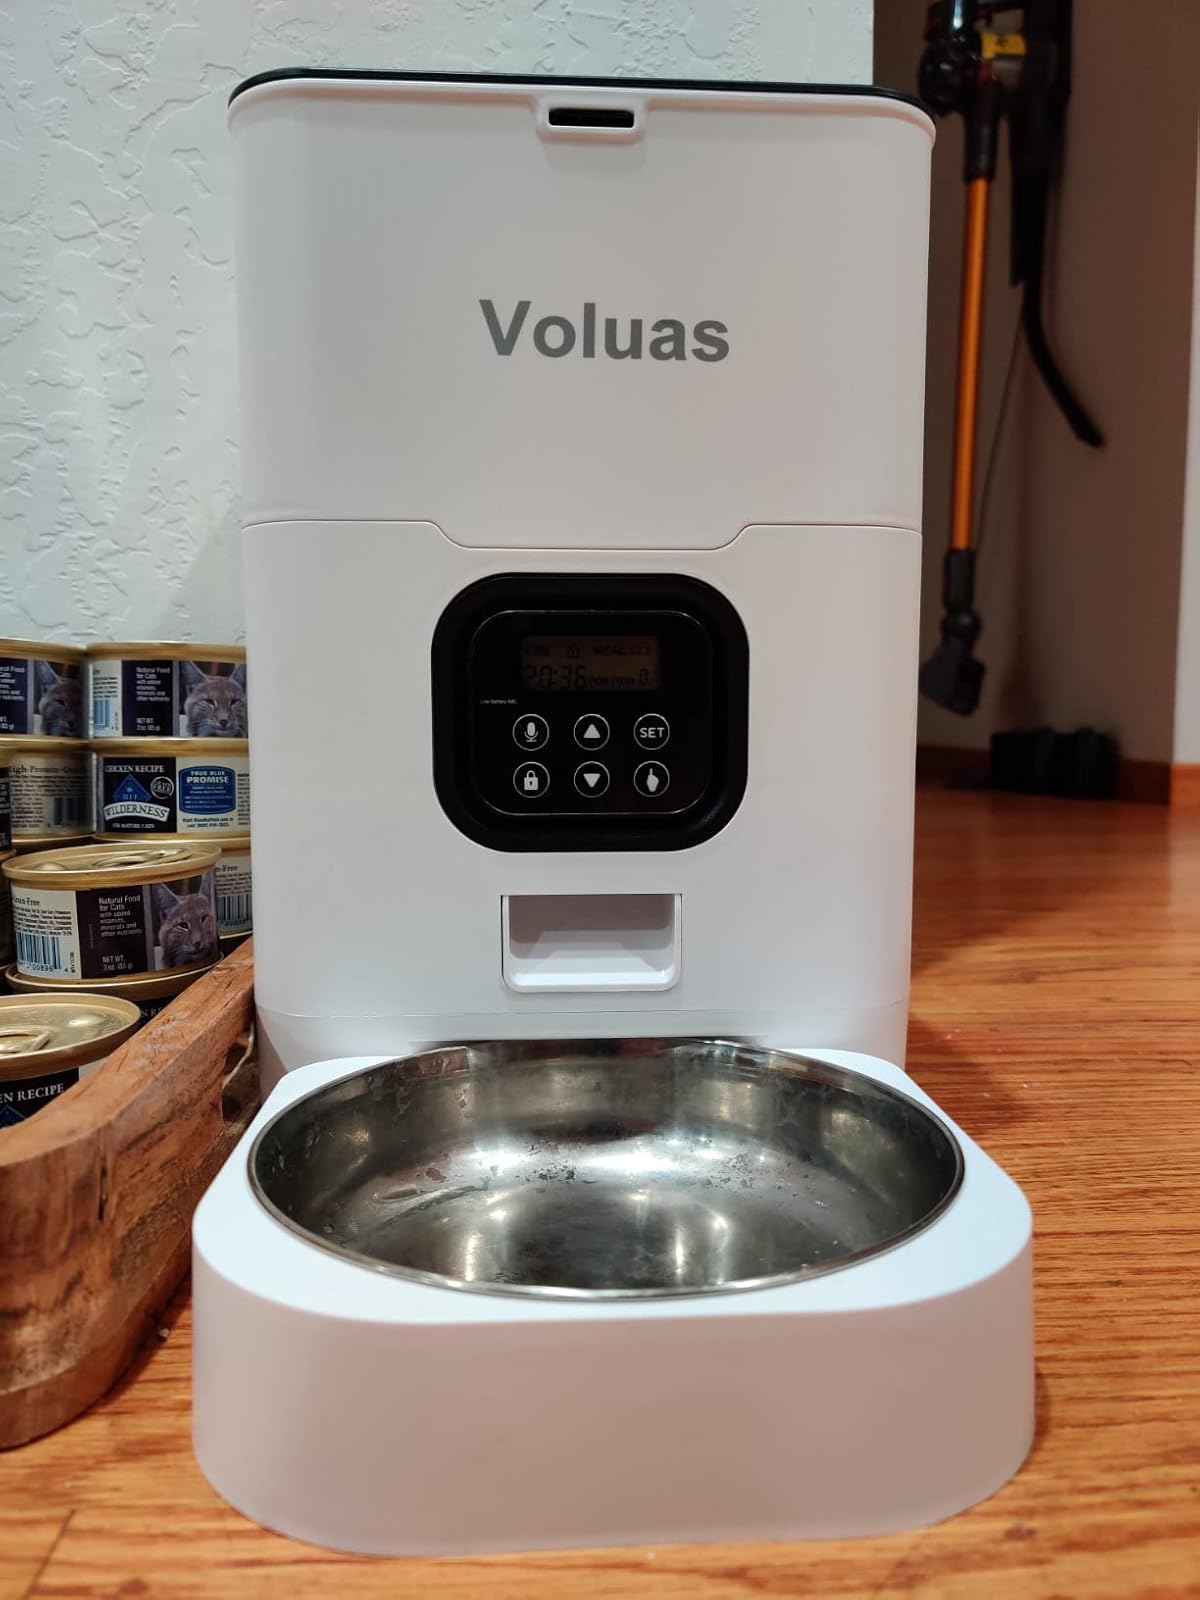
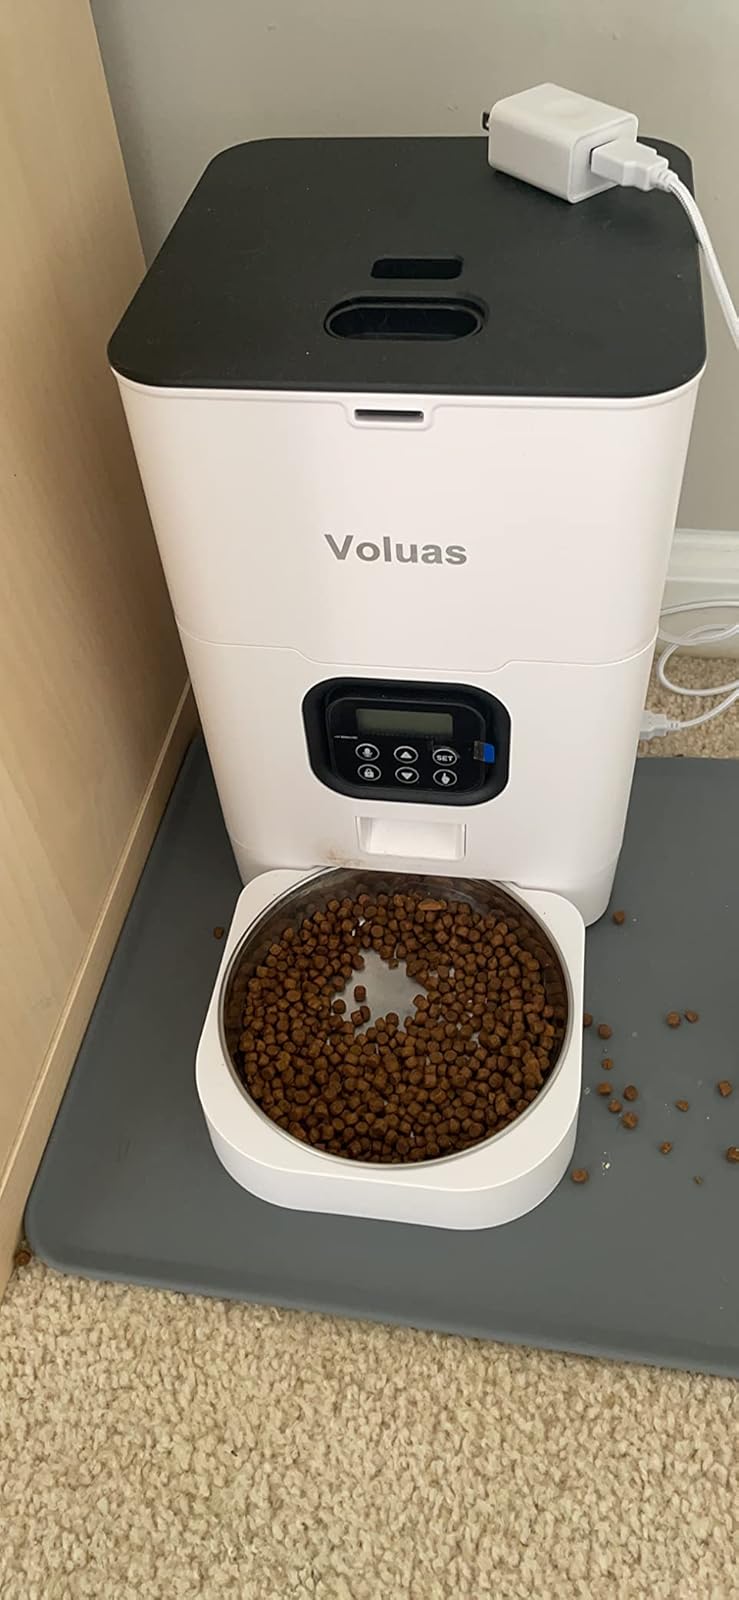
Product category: items_feeder
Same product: yes